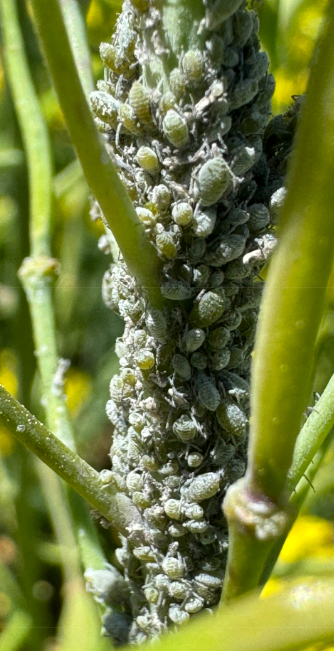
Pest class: cabbage_aphid